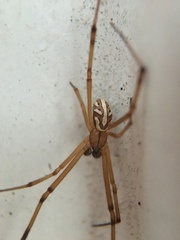
Species: Lactrodectus_hesperus